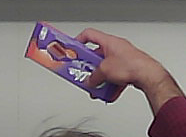
Product: milka_chocolate